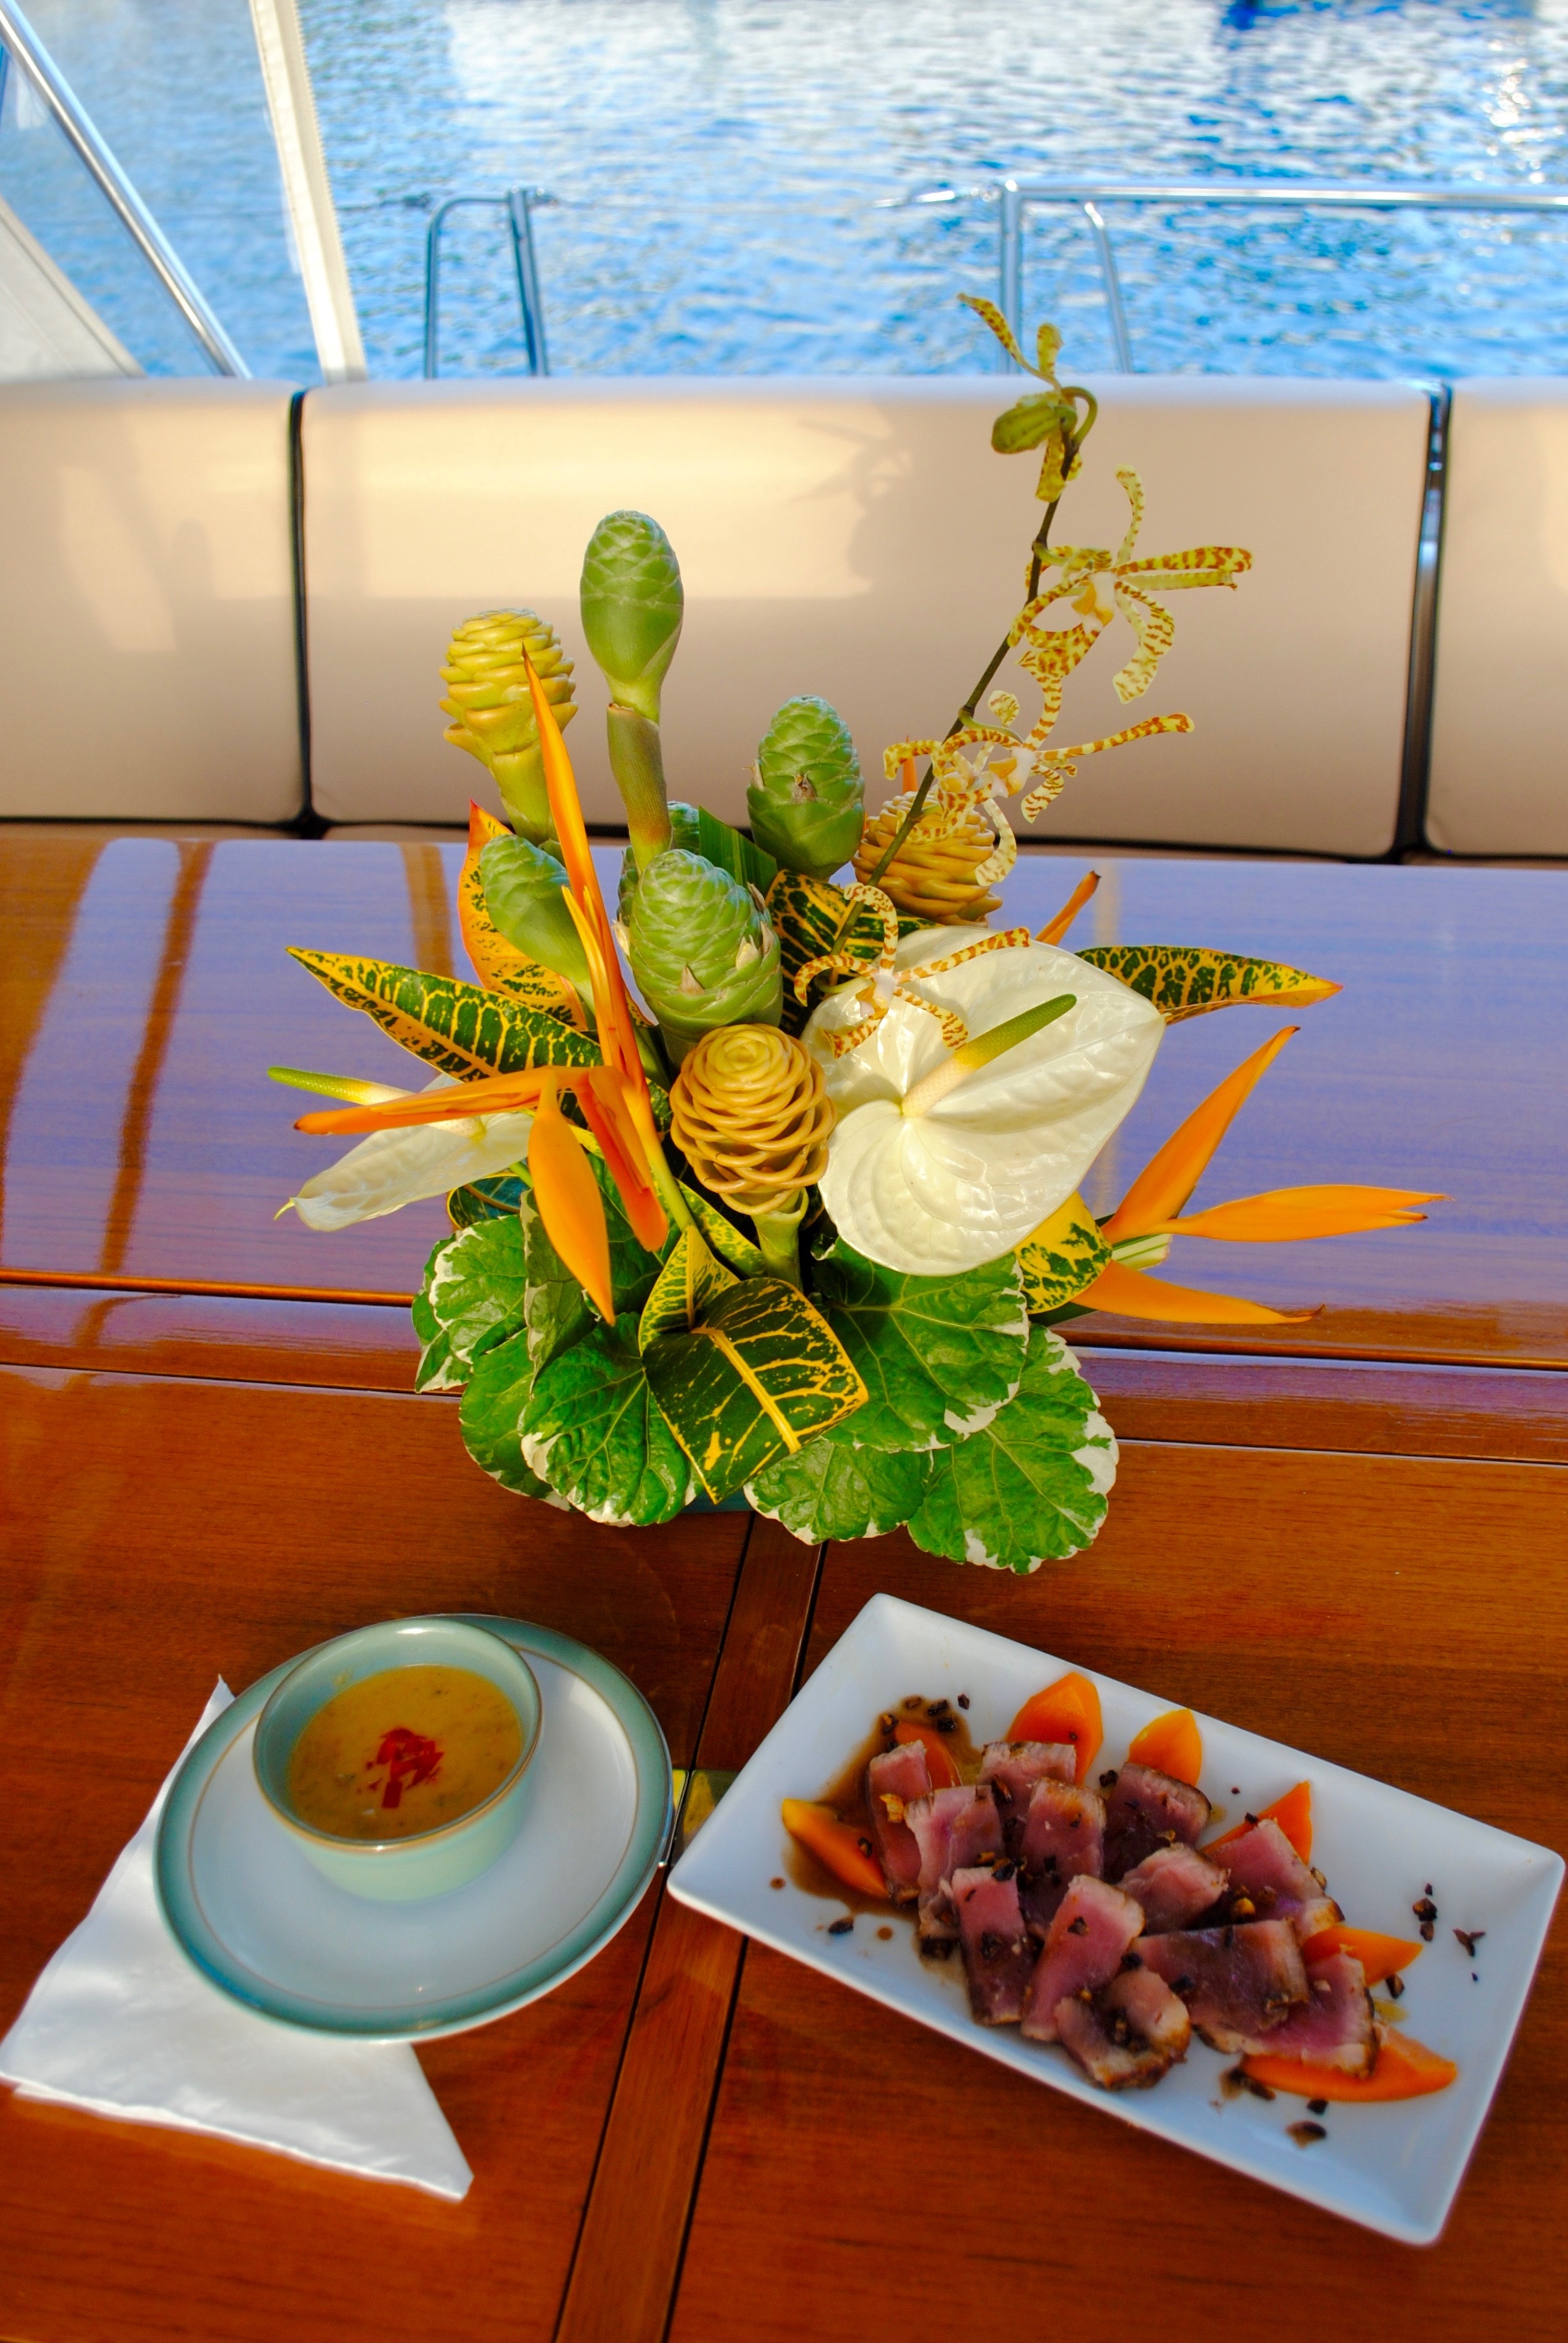
flower, restaurant, decoration, meal, food, romantic, lifestyle, gourmet, snack, eat, delicious, still life, painting, flower arrangement, flowers, art, luxury, boating, tasty, dockside, catering, service, yachting, brunch, appetizers, port side, floral design, flower arranging